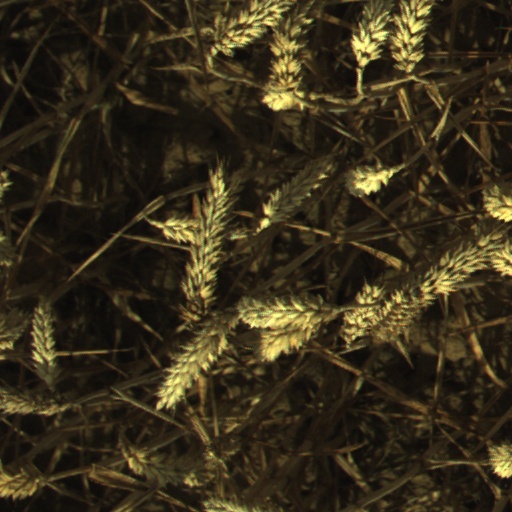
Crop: wheat